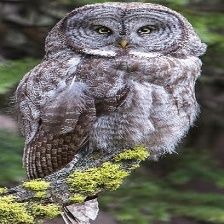
Species: GREAT GRAY OWL
Scientific name: STRIX NEBULOSA
ImageNet parent category: great_grey_owl